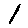
Label: 1